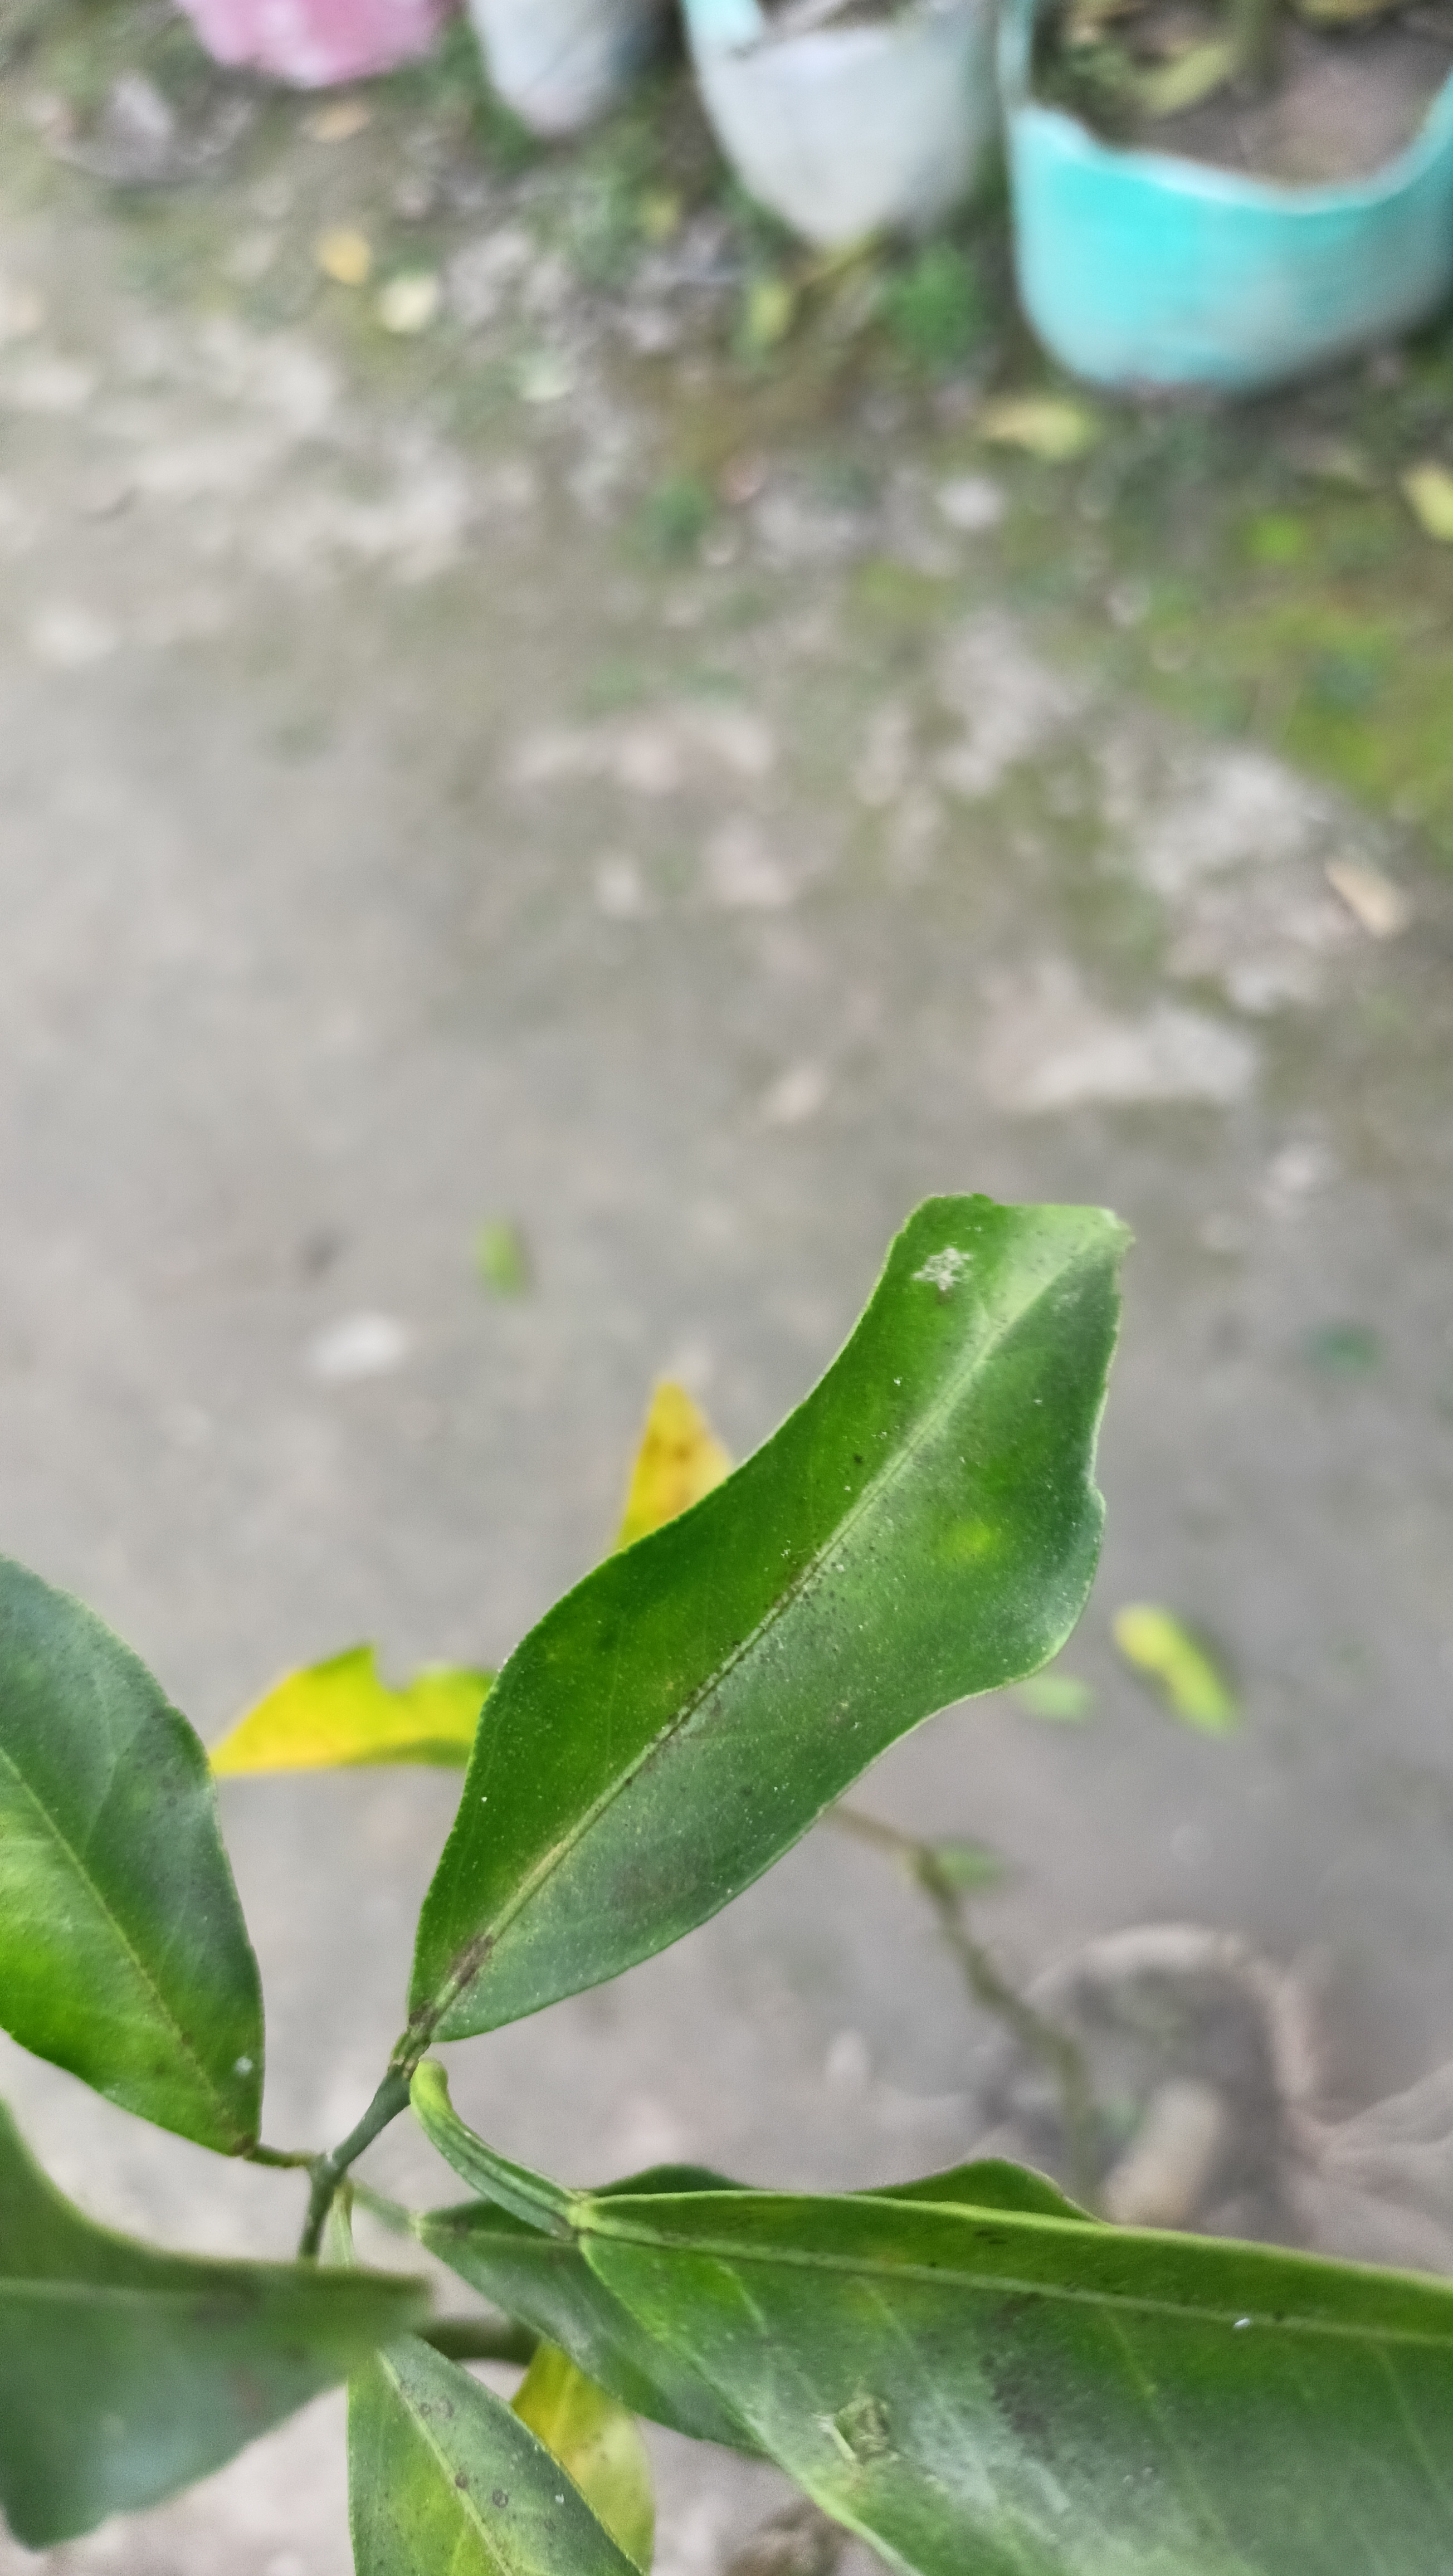
Mandarin leaf variety: Darjeling